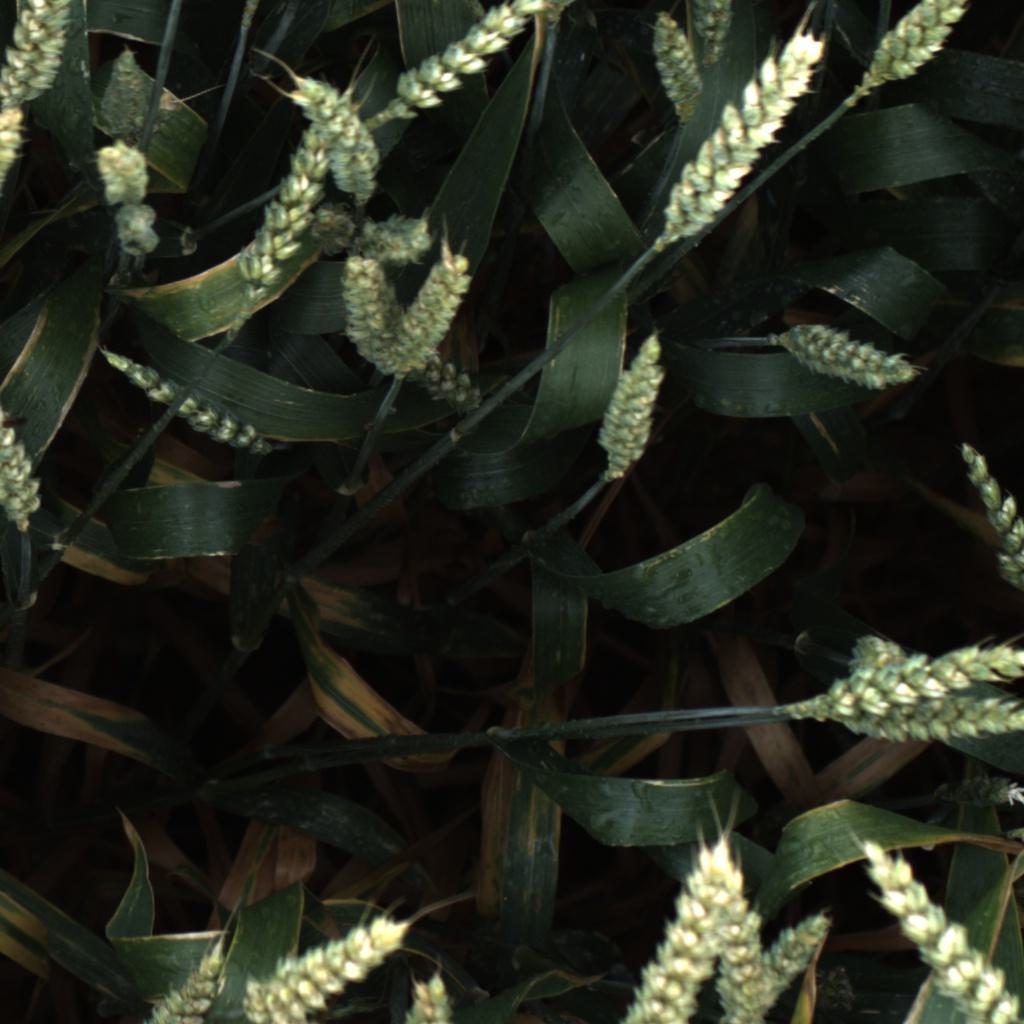
Country: UK
Location: Rothamsted
Wheat development stage: Filling - Ripening